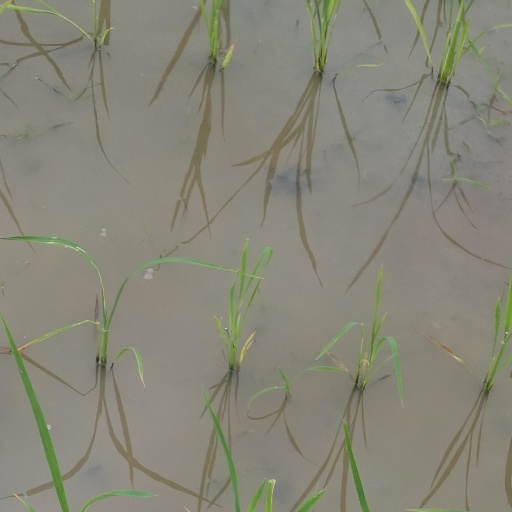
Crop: rice